Wilford Ketz

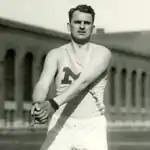
Ketz, c. 1928

Wilford H. Ketz (May 4, 1906 – February 26, 1991) was an American track and field athlete and athletic administrator. As a member of the Michigan Wolverines men's track and field team, he was a two-time All-American and won the 1928 NCAA Championship in the hammer throw. He worked for Union College in Schenectady, New York from 1931 to 1971, holding positions as the track and cross country coach (1931–1967), athletic director (1953–1969), and director of institutional studies (1960–1971). He also served as the president of the IC4A and on the executive committee of the NCAA. He was inducted into the National Collegiate Association of Directors of Athletics (NCADA) Hall of Fame in 1978. In 2012, he was inducted into the University of Michigan Track and Field Hall of Fame.